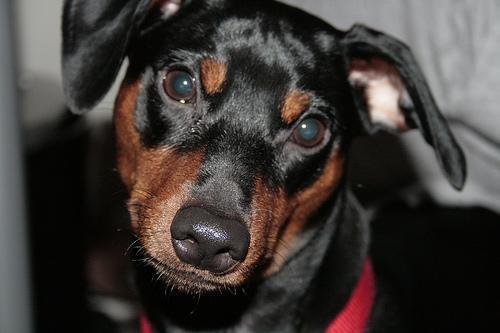
miniature_pinscher